Blood Work (film)

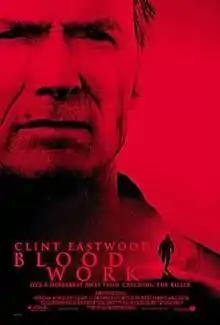
Theatrical release poster

Blood Work is a 2002 American mystery thriller film starring, produced, and directed by Clint Eastwood. It co-stars Jeff Daniels, Wanda De Jesús, and Anjelica Huston. The story is an adaptation of the 1998 novel of the same name by Michael Connelly.